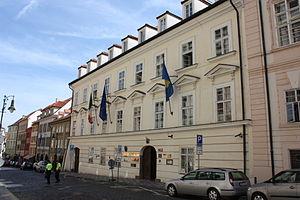
Voici les représentations diplomatiques de l'Irlande à l'étranger :